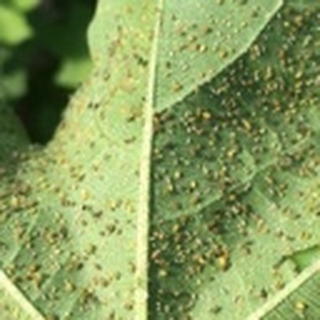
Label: cotton_aphids